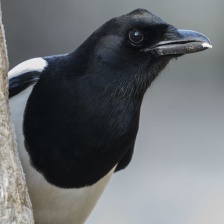
Species: EURASIAN MAGPIE
Scientific name: PICA PICA
ImageNet parent category: magpie